Tonneau

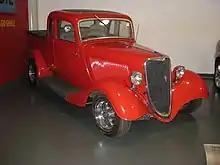
The first Australian ute (vehicle) was a 1934 Ford Coupe Utility. It included a tonneau.

Tonneau covers are used in coupé utility cars and pickup trucks to cover and secure the cargo bed and come in a variety of styles. Mainly they are categorized by material Soft or Hard covers. Soft covers can be rollup or folding and Hard covers are rollup, folding or one piece.